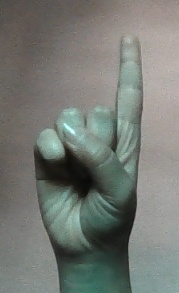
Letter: bb